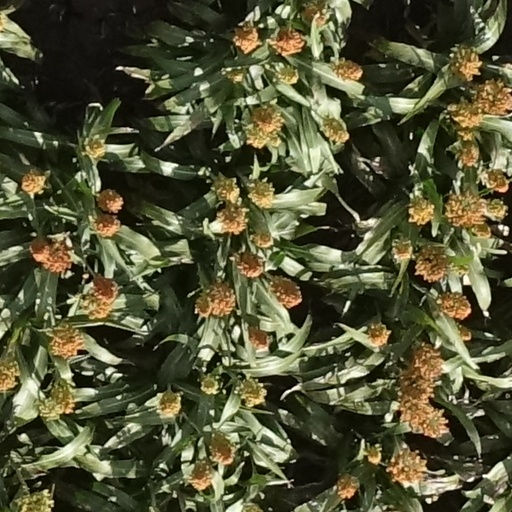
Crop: sorghum